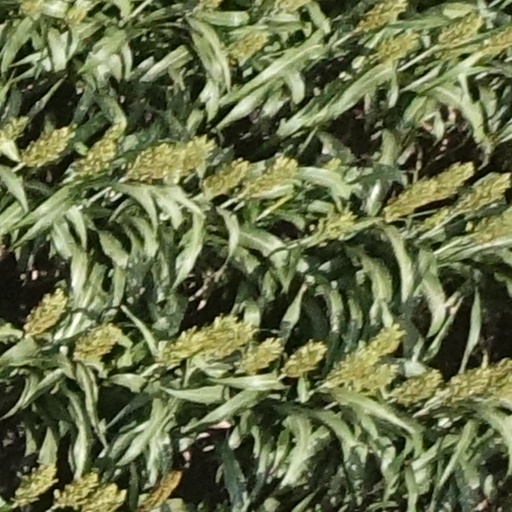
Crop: sorghum